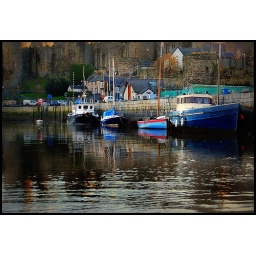
didnt really work out as i wanted it ...Thought i had better reflection of the castle in the water